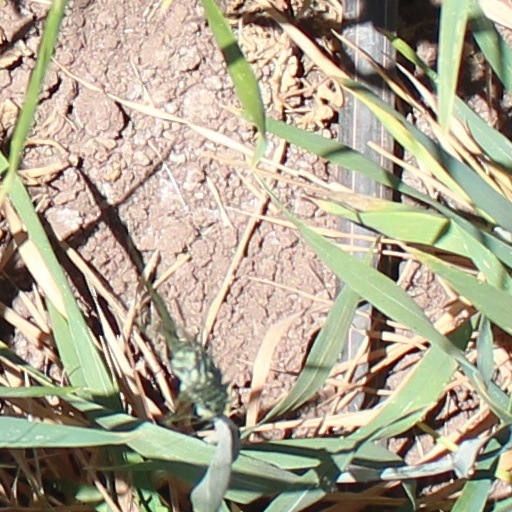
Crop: wheat